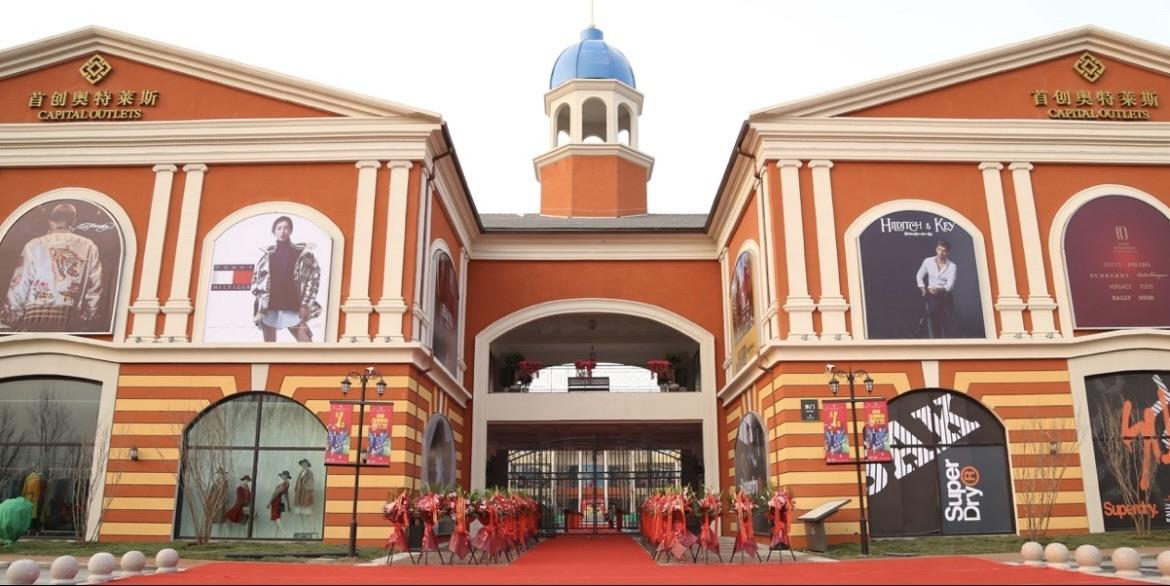
地标名称：首创奥特莱斯
所在城市：郑州市·荥阳市